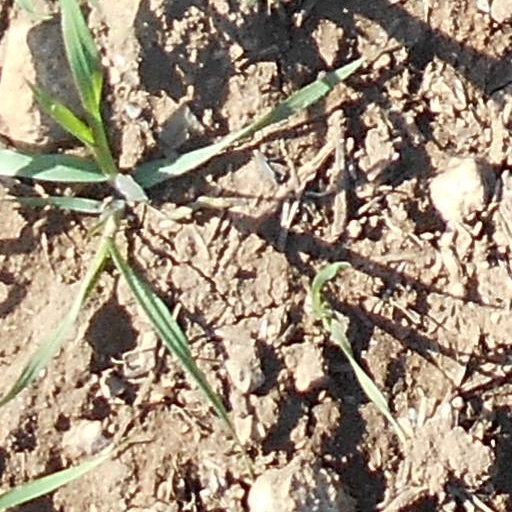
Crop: wheat